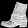
Label: Ankle boot